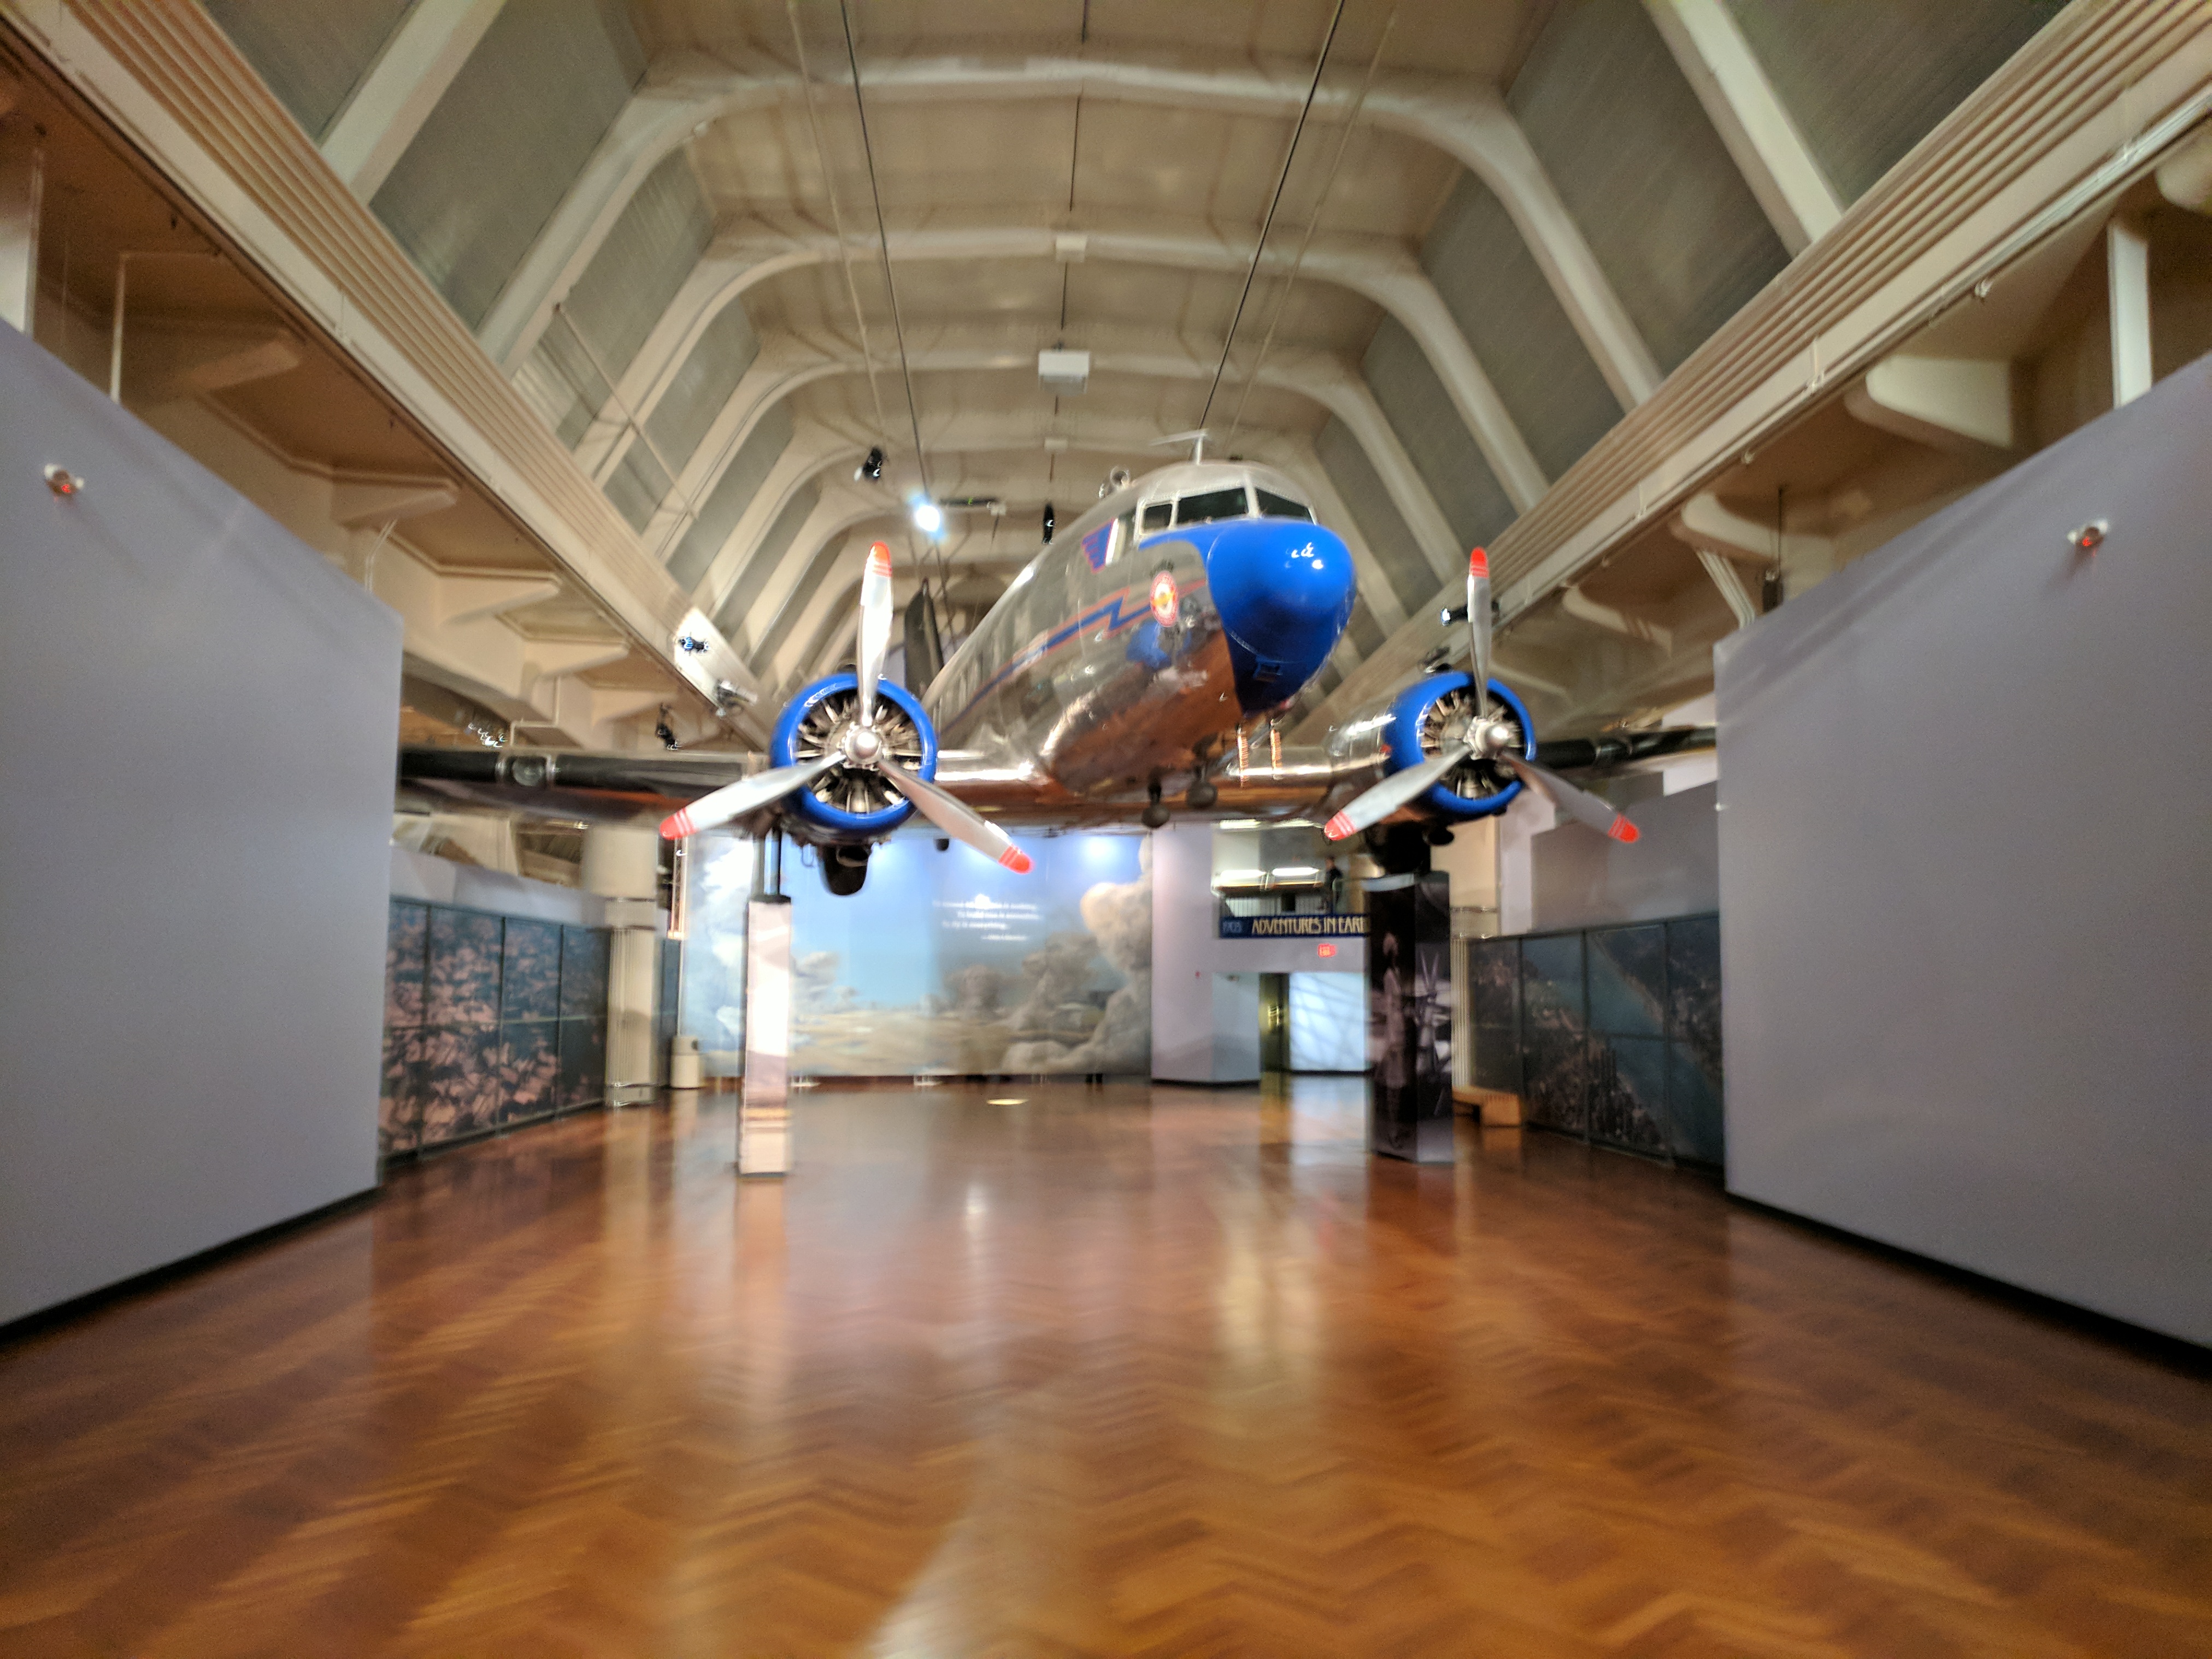
ford, museum, car, cars, auto, automobile, automobiles, machine, machines, truck, trucks, tractor, tractors, plane, planes, floor, hangar, aerospace engineering, daylighting, flooring, room, ceiling, hardwood, hall, tourist attraction, space, architecture, interior design, building